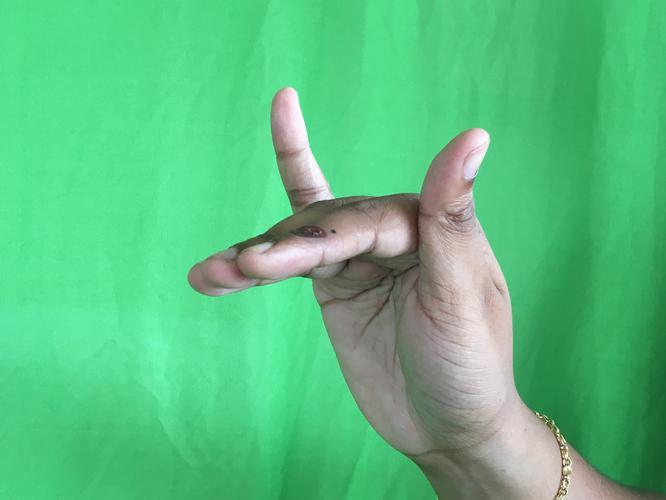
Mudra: Mrigasirsha
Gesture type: single_hand